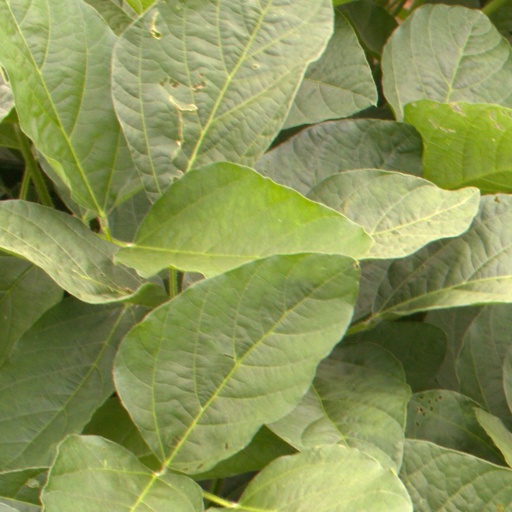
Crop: soybean